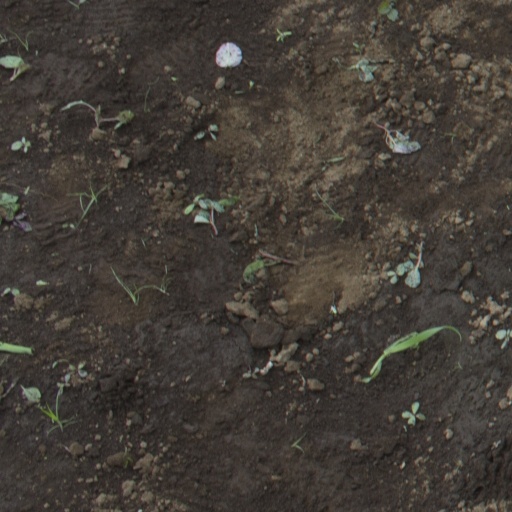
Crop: soybean